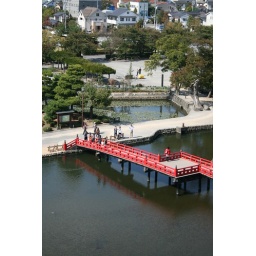
The much-photographed red bridge over the moat at Matsumoto castle, seen from the keep.